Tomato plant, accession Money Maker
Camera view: bottom (45 deg); turntable rotation: 0 degrees
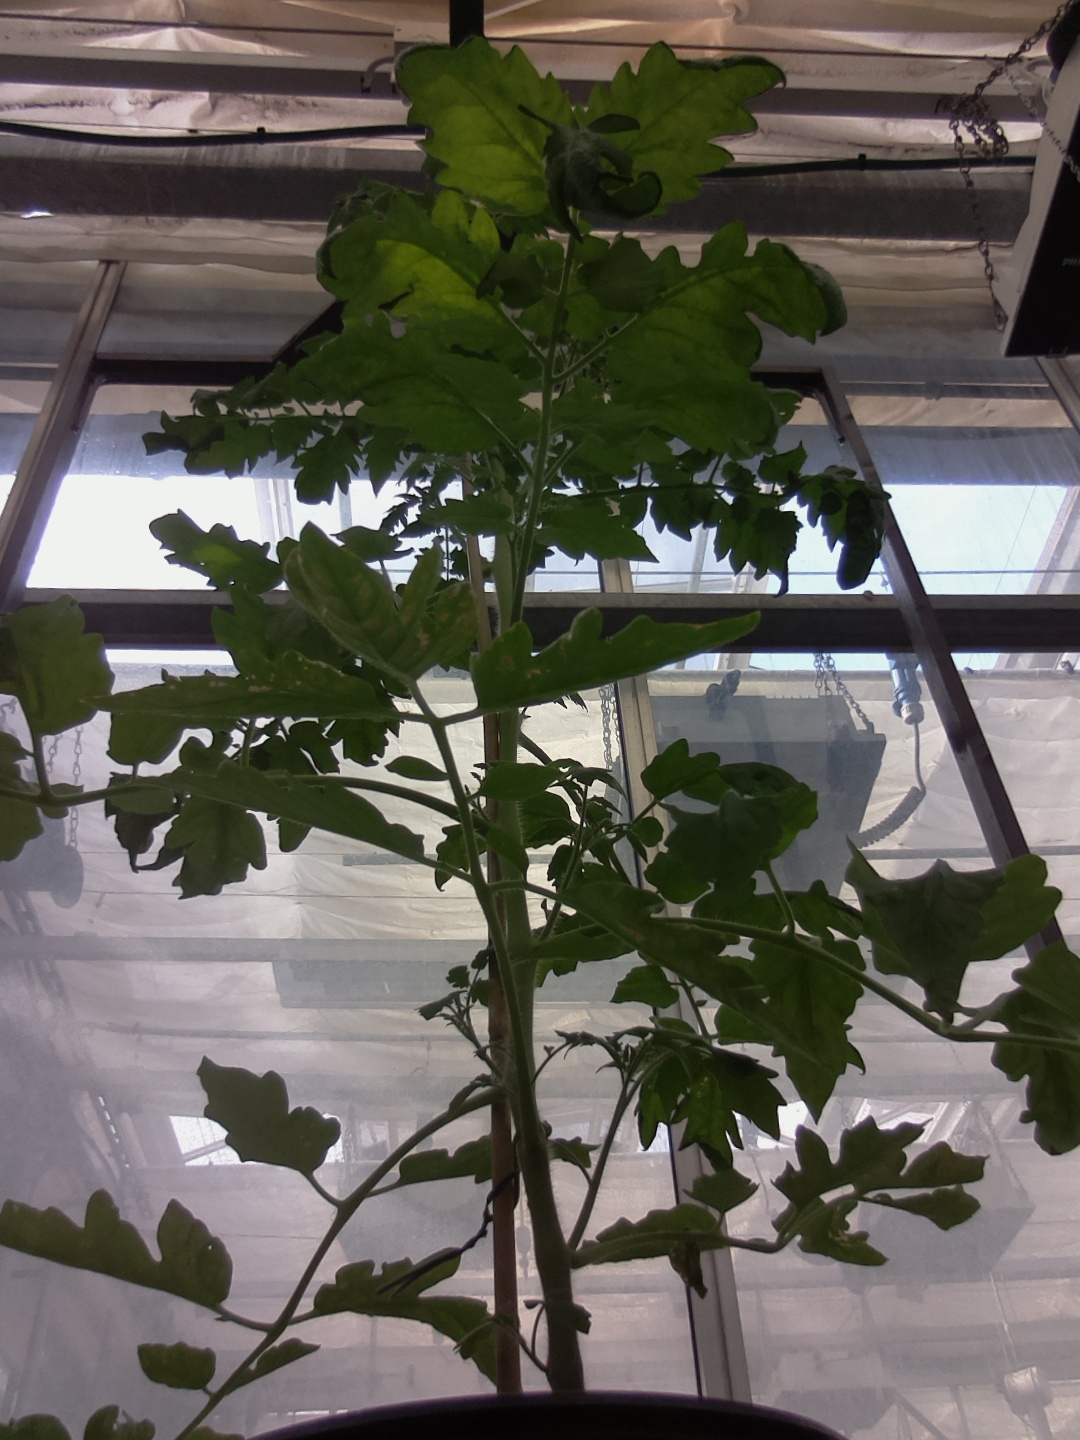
BBCH growth stage 63: 30%-40% of flowers open